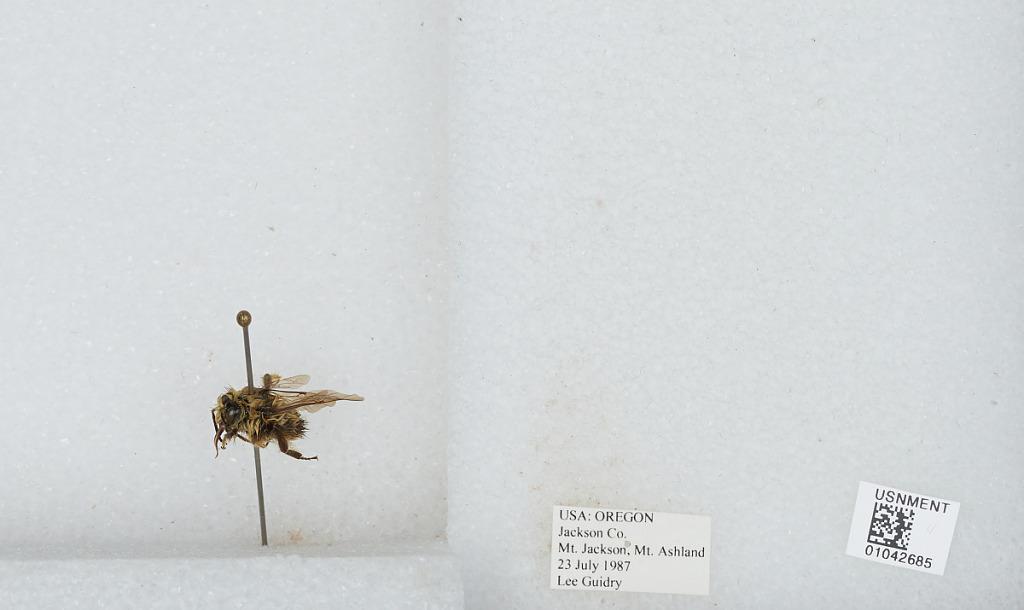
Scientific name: Bombus sp.
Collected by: L. Guidry
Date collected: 1987-7-23
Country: United States
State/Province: Oregon
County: Jackson
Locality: Mount Ashland
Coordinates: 42.0808, -122.717